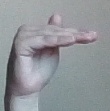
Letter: khaa